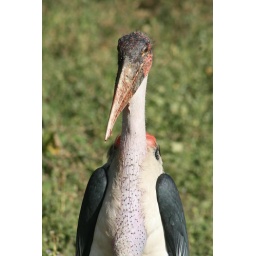
The morning fish market in Awasa, south of Addis Ababa